Hong Kong Re-entry Permit

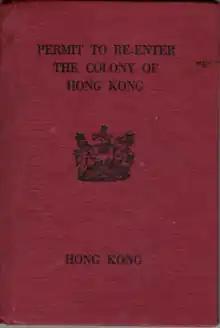
Hong Kong Re-entry Permit (the Colony of Hong Kong version)

Hong Kong Re-entry Permits are issued to Hong Kong residents by the Hong Kong Special Administrative Region (HKSAR) for travel to mainland China and Macau Special Administrative Region.